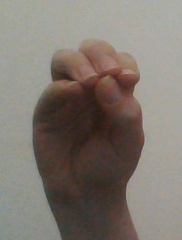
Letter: ha